Yunotsu Station

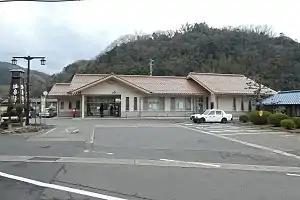
Yunotsu Station in December 2017

is a passenger railway station located in the city of Ōda, Shimane Prefecture, Japan. It is operated by the West Japan Railway Company (JR West).